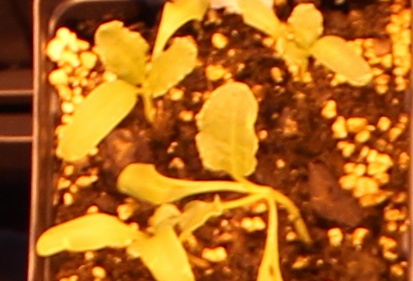
Label: Sugar beet